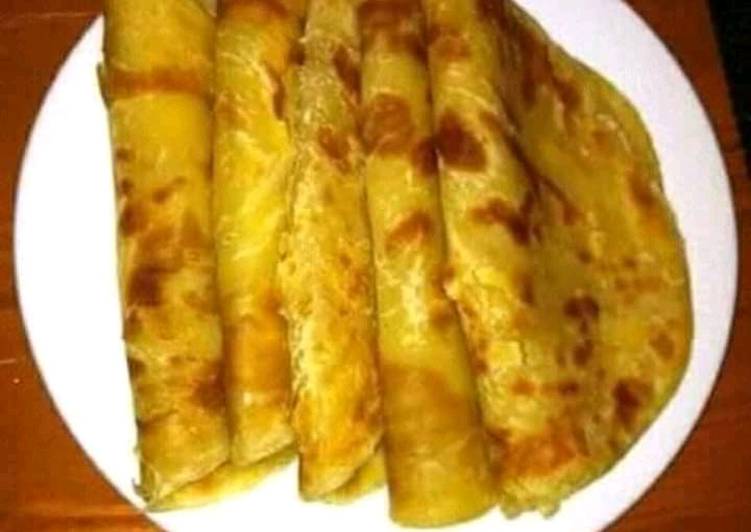
Dish: chapati